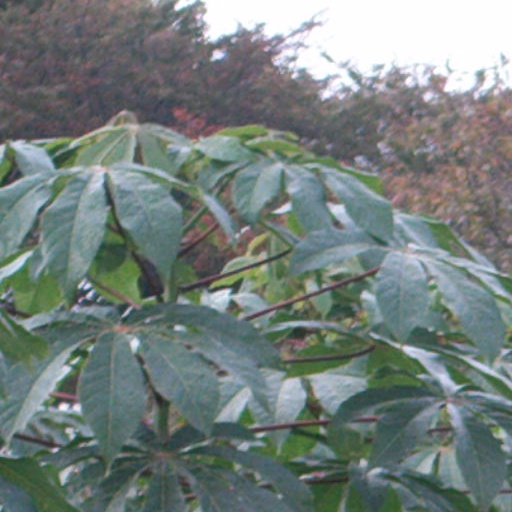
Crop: cassava